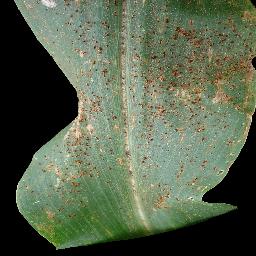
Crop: corn
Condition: (maize)_common_rust